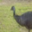
Label: bird